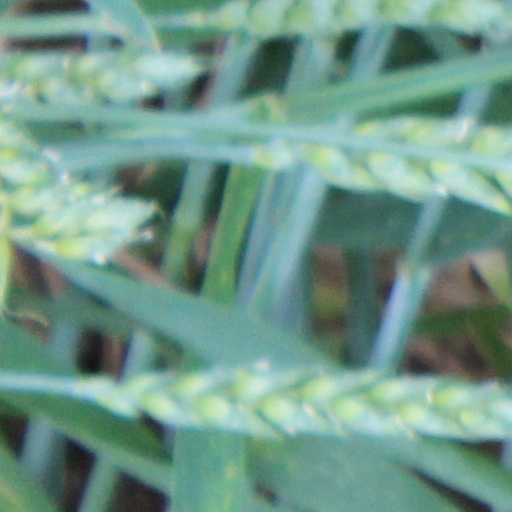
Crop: wheat